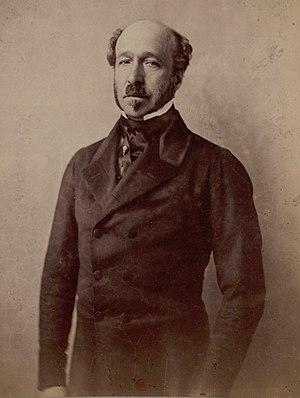
Le duc de Morny, photographie atelier Nadar.
Charles-Louis-Napoléon Bonaparte, dit Louis-Napoléon Bonaparte, né le 20 avril 1808 à Paris et mort le 9 janvier 1873 à Chislehurst, est un monarque et un homme d'État français. Il est à la fois l'unique président de la Deuxième République, le premier chef d'État français élu au suffrage universel masculin, le 10 décembre 1848, le premier président de la République française, et après la proclamation de l'Empire le 2 décembre 1852, le dernier monarque du pays sous le nom de Napoléon III, empereur des Français.